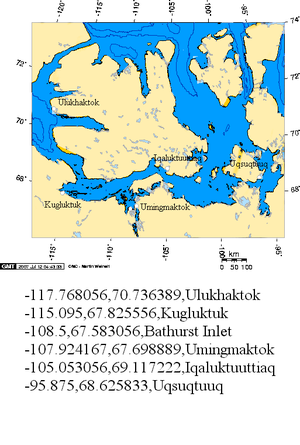
L’inuinnaqtun est une langue inuite parlée au nord du Canada. On le considère tantôt comme un des trois dialectes de l'inuvialuktun avec le natsilingmiutut